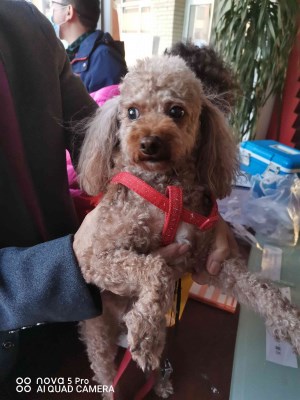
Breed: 7449-n000128-teddy